Der Bastian

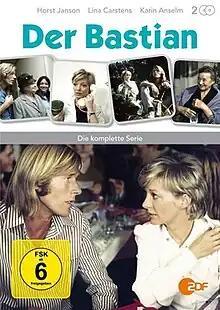

Der Bastian is a West German television series written by Barbara Noack, broadcast in 13 episodes in 1973 on ZDF.